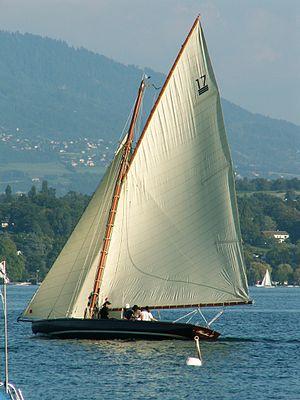
Le ""3 tonneaux"" Phoebus vient de quitter son mouillage"
La jauge Godinet est une jauge de course française créée en 1892 par l'Union des yachts français, très vite adoptée par les autres nations d'Europe continentale. Elle permettait de classer des voiliers de compétition par tonneaux, à l'aide d'une formule établie par l'ingénieur Auguste Godinet, prenant en compte le déplacement, la longueur et la voilure.
Le Phoebus est un voilier de régate de trois tonneaux de Jauge Godinet appartenant, depuis sa restauration en 1991, à l'association Patrimoine du Léman.